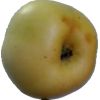
Label: Apple 6